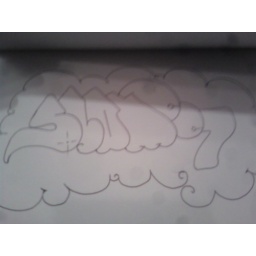
in the black book